Alaska Peninsula

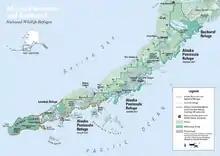
Map of Alaska Peninsula

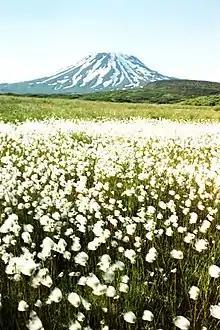
Peulik Volcano and cottongrass meadow

The Alaska Peninsula (also called Aleut Peninsula or Aleutian Peninsula, ; Sugpiaq: "Aluuwiq", "Al'uwiq") is a peninsula extending about to the southwest from the mainland of Alaska and ending in the Aleutian Islands. The peninsula separates the Pacific Ocean from Bristol Bay, an arm of the Bering Sea.